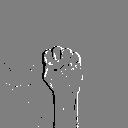
ASL letter: s